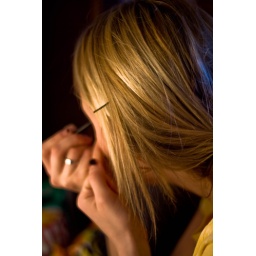
putting on makeup desk lamp in hotel room to her left